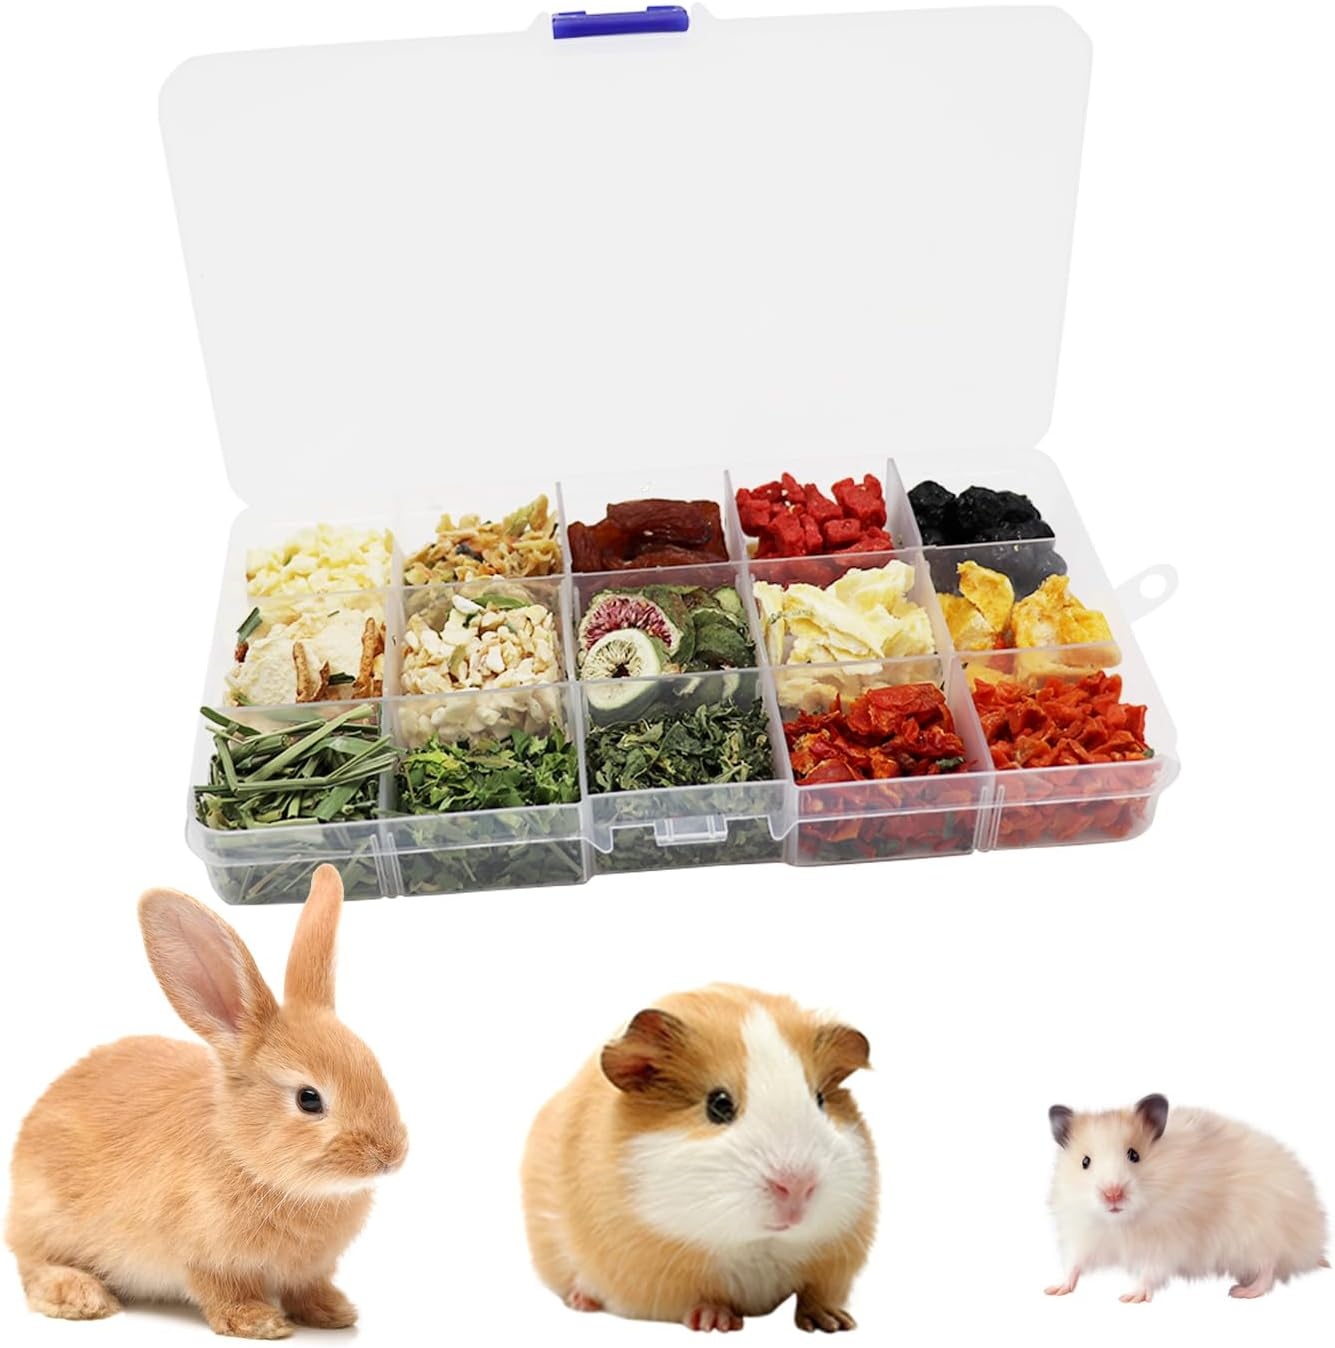
Bunny Treats, Treat Box with 15 Kind of Snacks for Rabbit, Hamster, Chinchilla, Guinea Pig and Other Small Pets, Chinchilla Treats, Guinea Pig Treats, Hamster Treats
Overview Brand : MHLLGN Flavor : Fruit and Vegetable Age Range (Description) : All Life Stages Item Form : Granule Specific Uses For Product : Teeth About this item 【Rich Content】: Includes 15 different freeze-dried, bite-sized treats to keep your pet happy and engaged. The assortment offers something special for every taste and preference. 【Bunny Treats】: Delight your small pet with this treat box featuring 15 kinds of snacks, perfect for rabbits, hamsters, chinchillas, guinea pigs, and more. Every bite is made with care to bring joy to their day. 【Versatile for All Small Pets】: Ideal for rabbits, hamsters, chinchillas, guinea pigs, and other small animals. A great addition to their diet for training, bonding, or simply as a tasty reward. 【All-natural and Healthy】: Made with natural ingredients, these treats are free from artificial additives, ensuring your pet gets a wholesome and safe snacking experience. 【Thoughtful Gift Idea】: This treat box is a perfect gift for small pet owners. Whether it’s a birthday, a special occasion, or just because, it’s a wonderful way to show love to pets and their owners.
Brand: skypet
Category: Animals & Pet Supplies > Pet Supplies > Small Animal Supplies > Small Animal Treats > Training Treats